Healthcare in Israel

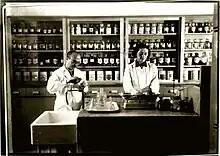
Pharmacy in Petah Tikva, 1930s

With the start of British rule, measures were taken to improve public health in the area. They began during British military rule, and continued to grow with the establishment of the British Mandate in 1922. In Jerusalem, accumulated refuse heaps were removed, public rubbish bins were installed; the entire population was vaccinated against smallpox, and pools and cisterns were covered with mosquito repellent as part of the campaign to eradicate malaria. Family health centers known as "Tipat Halav" (from Hebrew: a drop of milk) were founded for the care of newborns, child development and vaccinations. In 1929, the Zionist Commission and the British authorities sent the Jewish epidemiologist Gideon Mer to Rosh Pinna to establish a laboratory for malaria research. Mer's laboratory was instrumental in eradicating the disease. The campaign against malaria was headed by Hadassah until 1927, when the organization turned responsibility over to the authorities. The Mandate administration founded a Health Department that operated its own hospitals, clinics, and laboratories. The Health Department primarily cared for British personnel stationed in Mandatory Palestine and provided health services to the Arab population. Little was invested in healthcare for the Jewish population, as it was assumed that the Yishuv was capable of managing its own healthcare system.